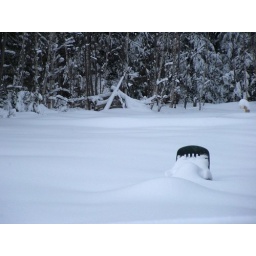
chair in field